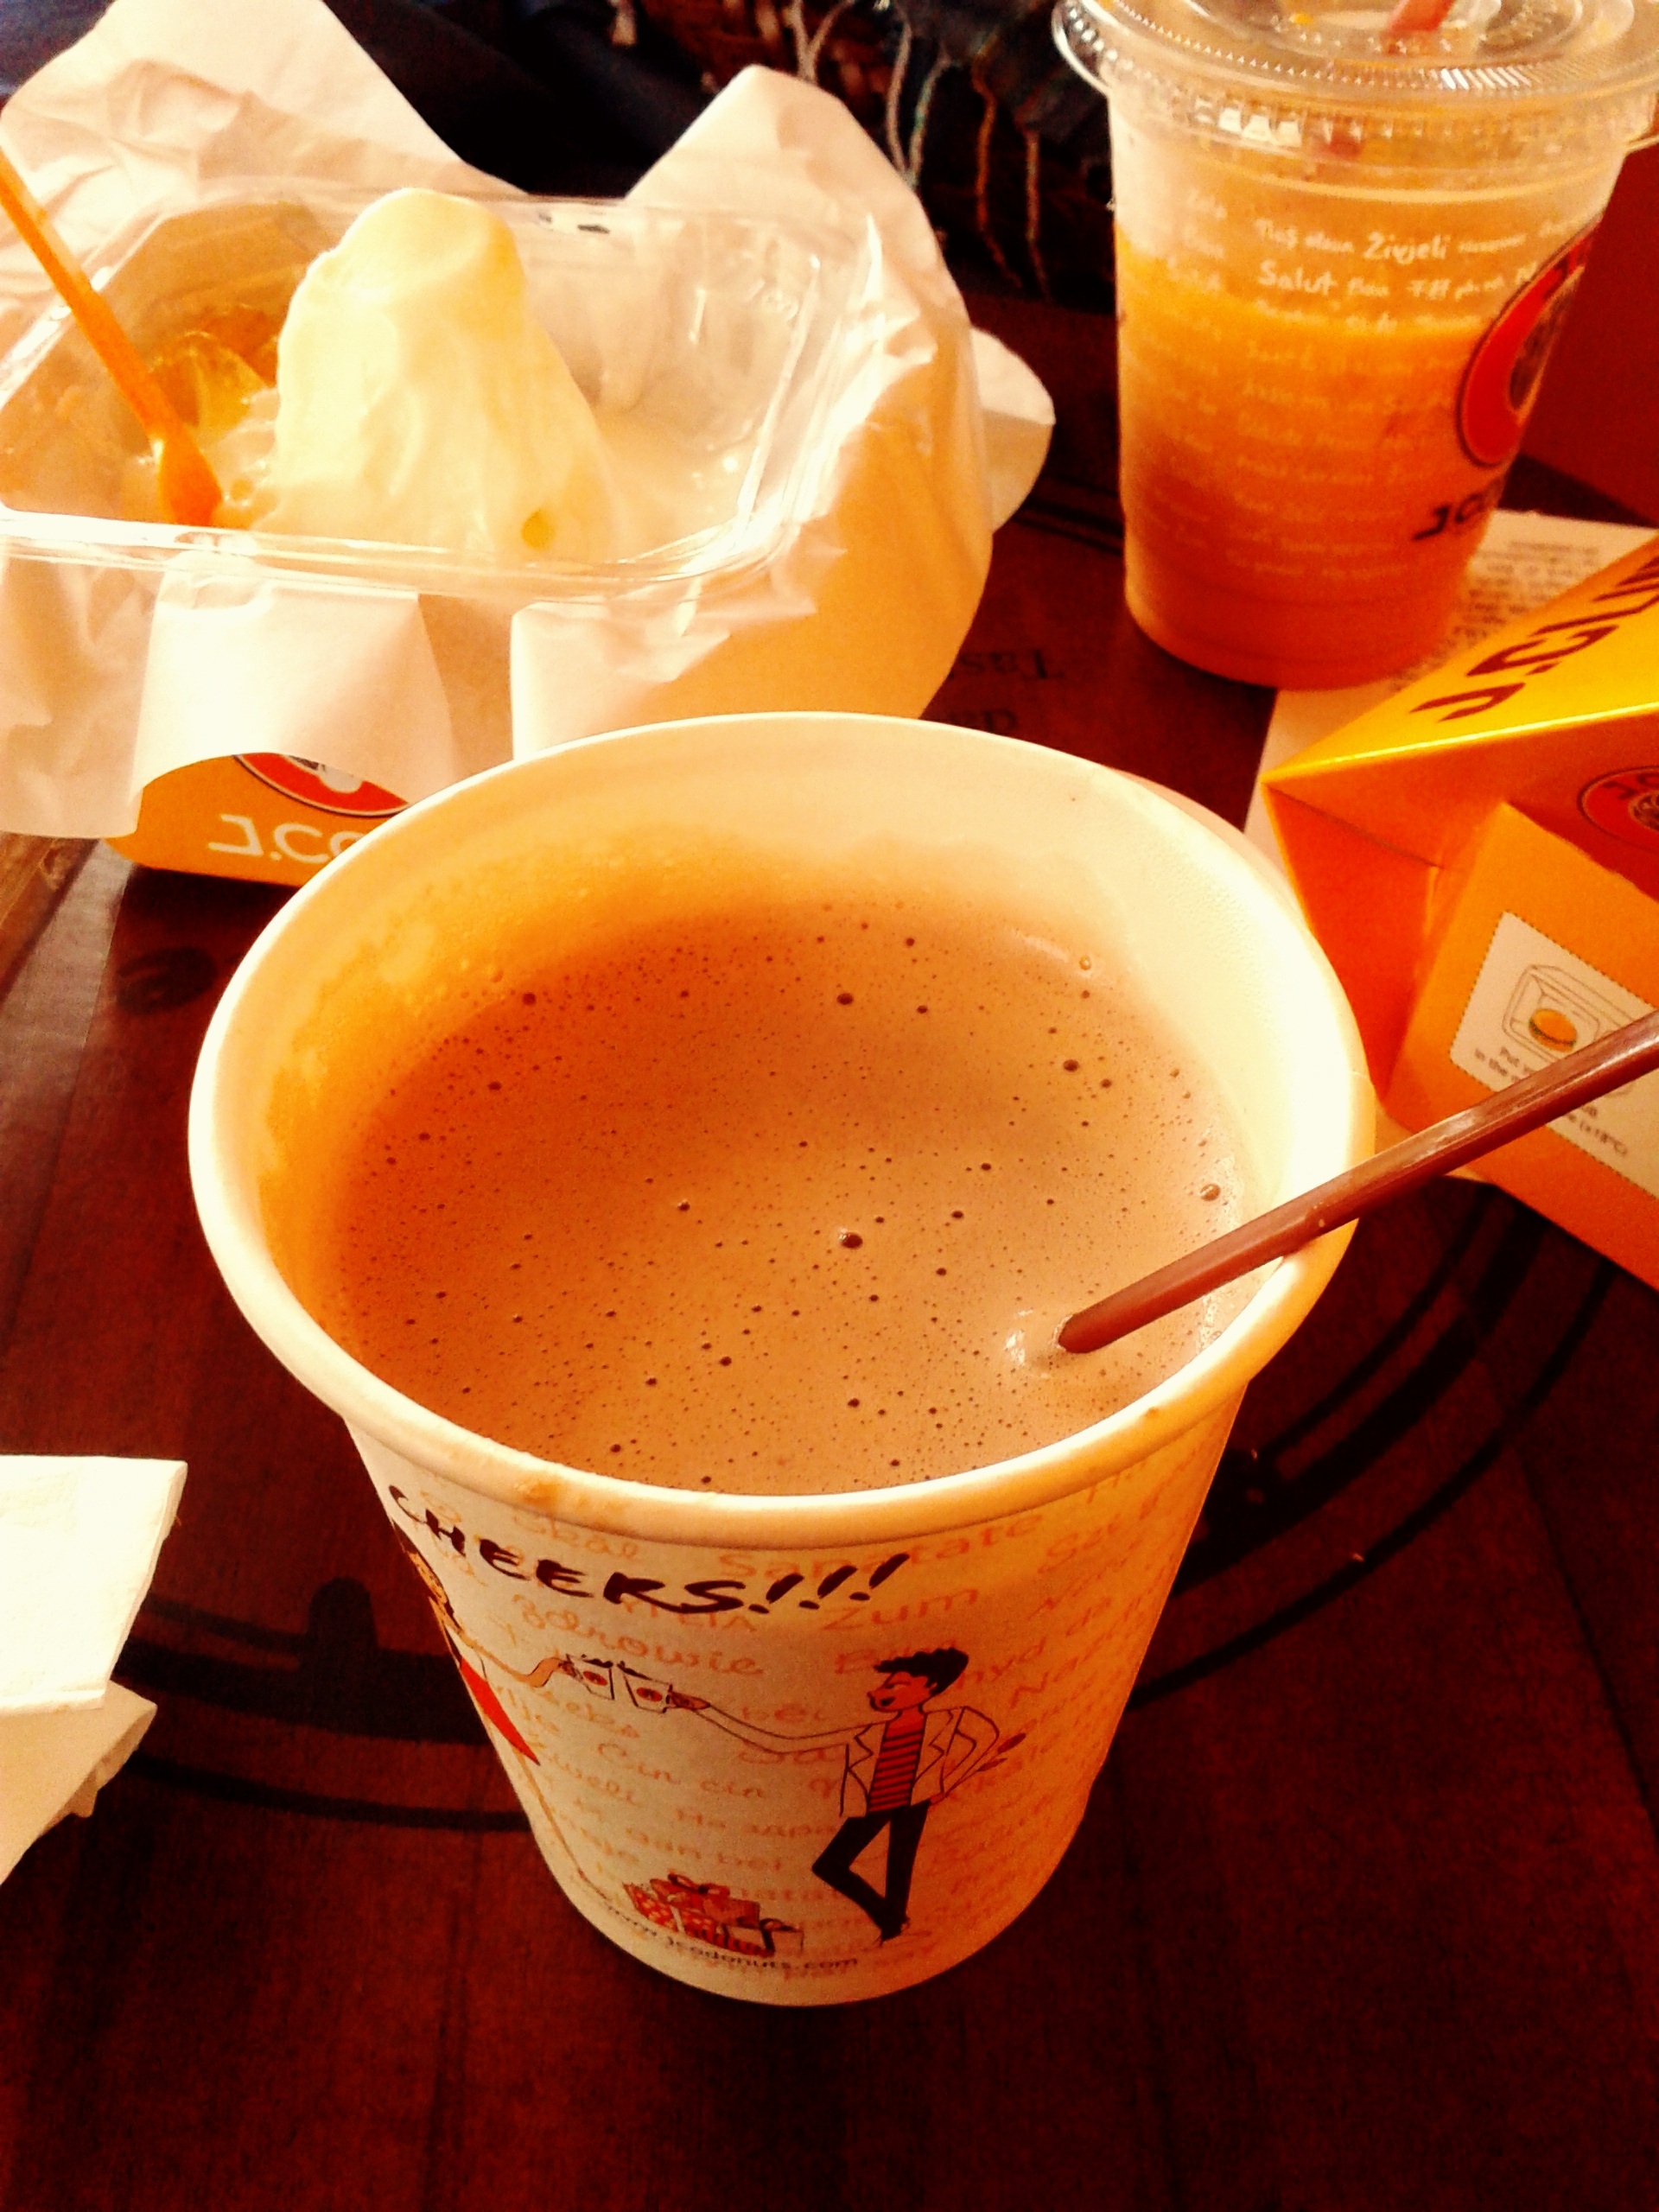
coffee, morning, food, relax, produce, drink, lifestyle, breakfast, taste